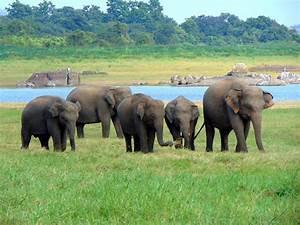
elephant